R. M. Hare

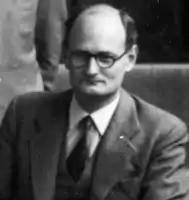
Hare in 1957

Richard Mervyn Hare (21 March 1919 – 29 January 2002), usually cited as R. M. Hare, was a British moral philosopher who held the post of White's Professor of Moral Philosophy at the University of Oxford from 1966 until 1983. He subsequently taught for a number of years at the University of Florida. His meta-ethical theories were influential during the second half of the twentieth century.